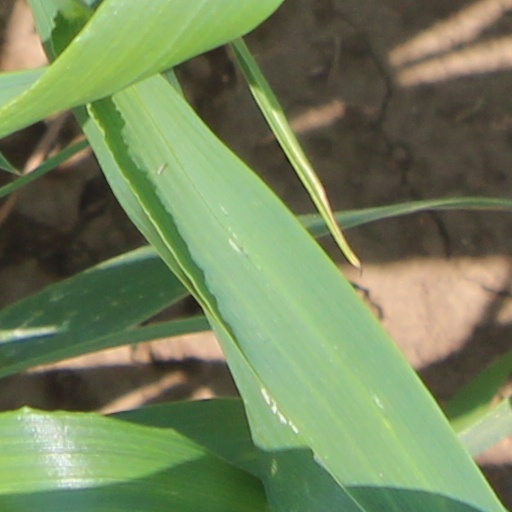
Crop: wheat